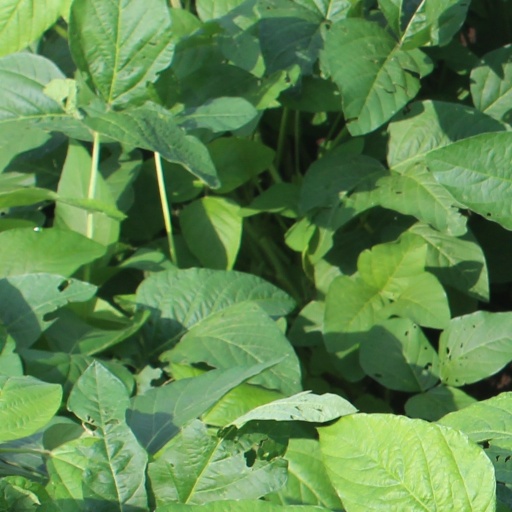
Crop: soybean